John E. Shaw

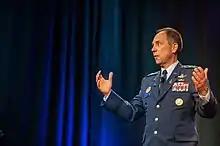
Shaw speaks during the Space Warfighters Luncheon at the 36th Annual Space Symposium, 2021.

In 2001, Shaw became a field grade officer, having been promoted to major, and was reassigned to the Air Force headquarters as the deputy chief of the strategy branch in the Directorate for Space Operations and Integration. For a year after that, he was a speechwriter for the secretary of the Air Force and chief of staff, assigned to their executive action group. He spent almost a year at the Air Command and Staff College where he earned an M.A. degree. From 2004 to 2005, he served as the first operations officer for the newly activated 25th Space Control Tactics Squadron. After such tour, he was promoted to lieutenant colonel. He took command of the 4th Space Operations Squadron in June 2005 from Ronald L. Huntley, which he commanded for two years. After his first command duty, he spent a year as a student at the National War College where he completed an M.S. degree in national security strategy.